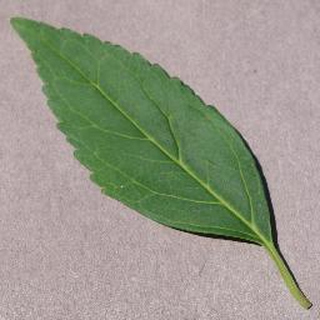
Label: healthy_cherry